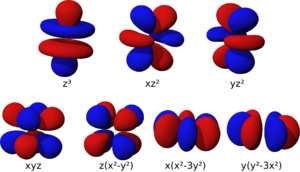
En mécanique quantique, une orbitale atomique est une fonction mathématique qui décrit le comportement ondulatoire d'un électron ou d'une paire d'électrons dans un atome. Cette fonction donne la probabilité de présence d'un électron d'un atome dans une région donnée de cet atome. On la représente ainsi souvent à l'aide d'isosurfaces, qui délimitent la région à l'intérieur de laquelle la probabilité de présence de l'électron est supérieure à un seuil donné, par exemple 90 %. De telles régions ne sont pas nécessairement connexes et peuvent présenter des formes complexes issues des harmoniques sphériques.